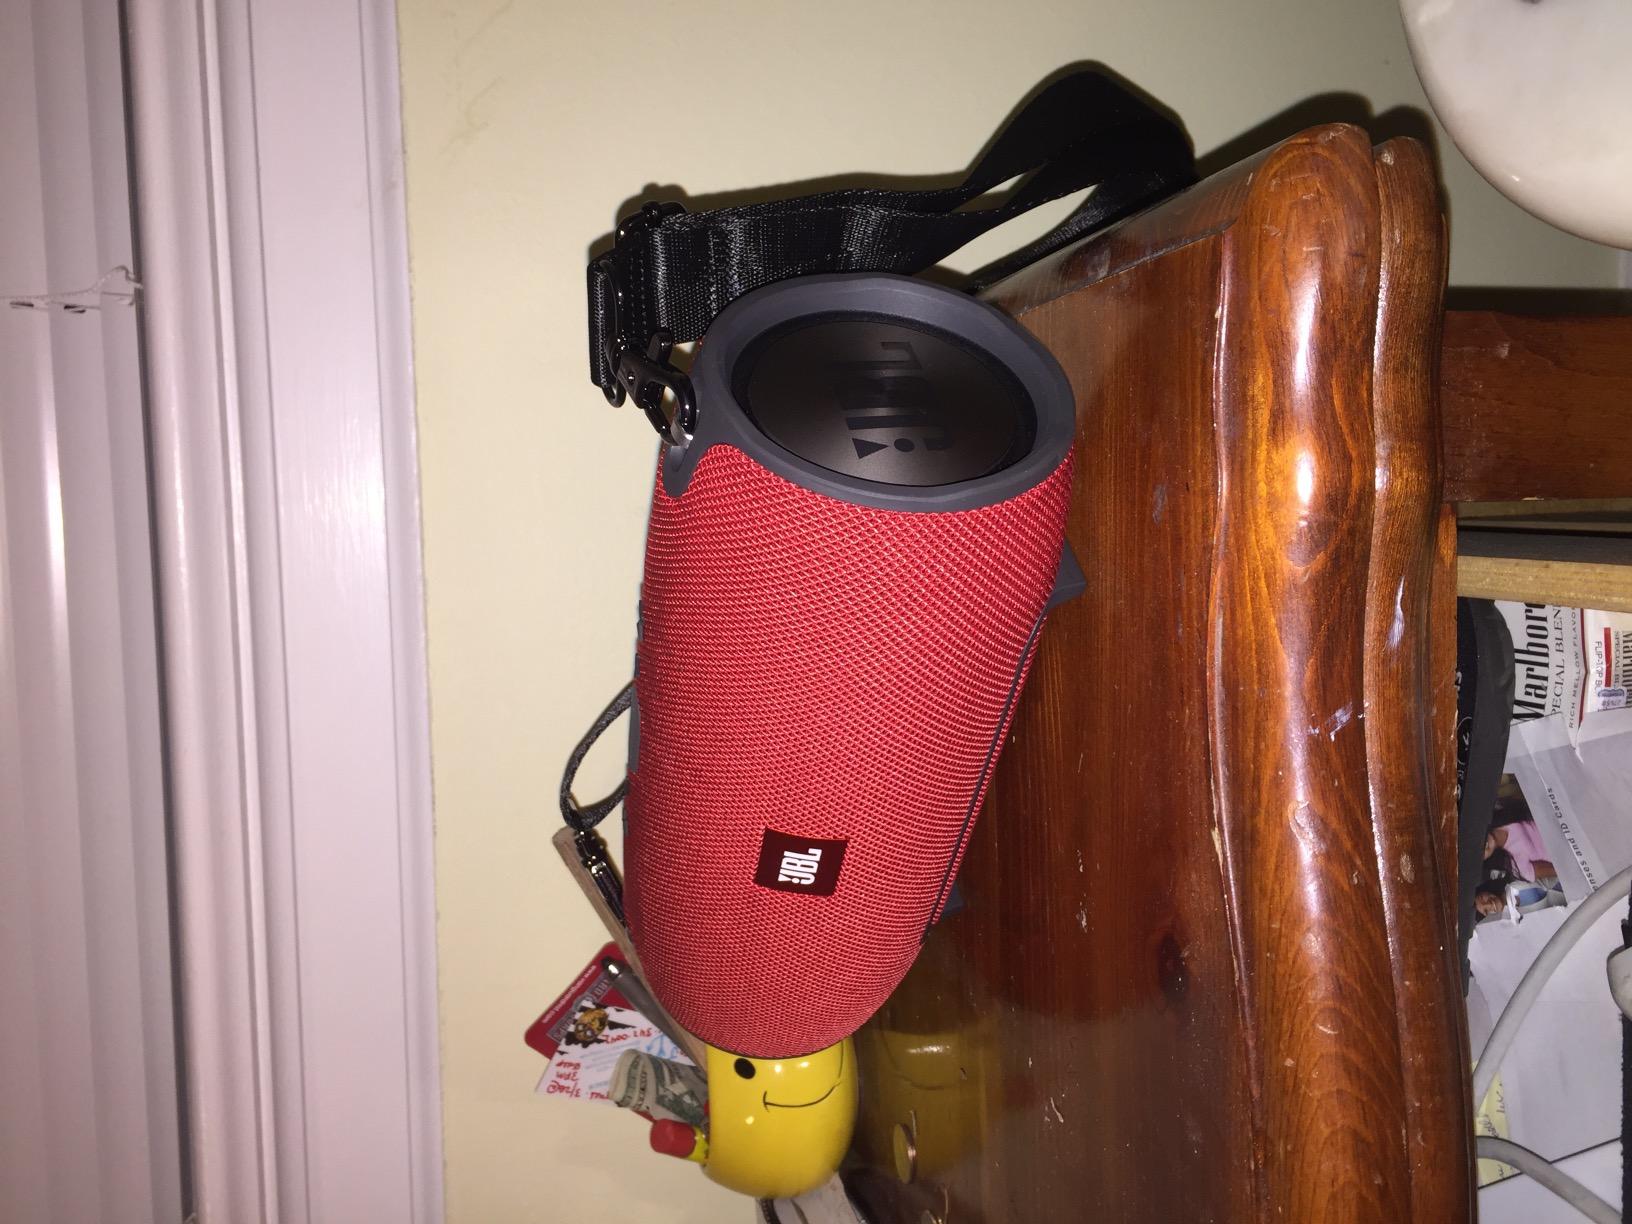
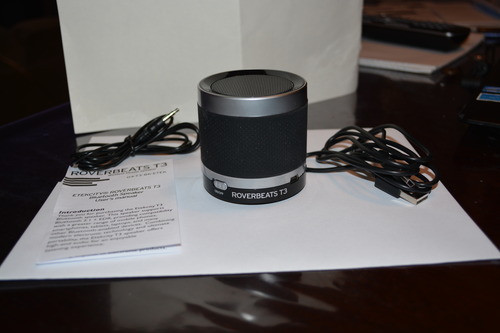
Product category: speaker
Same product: no